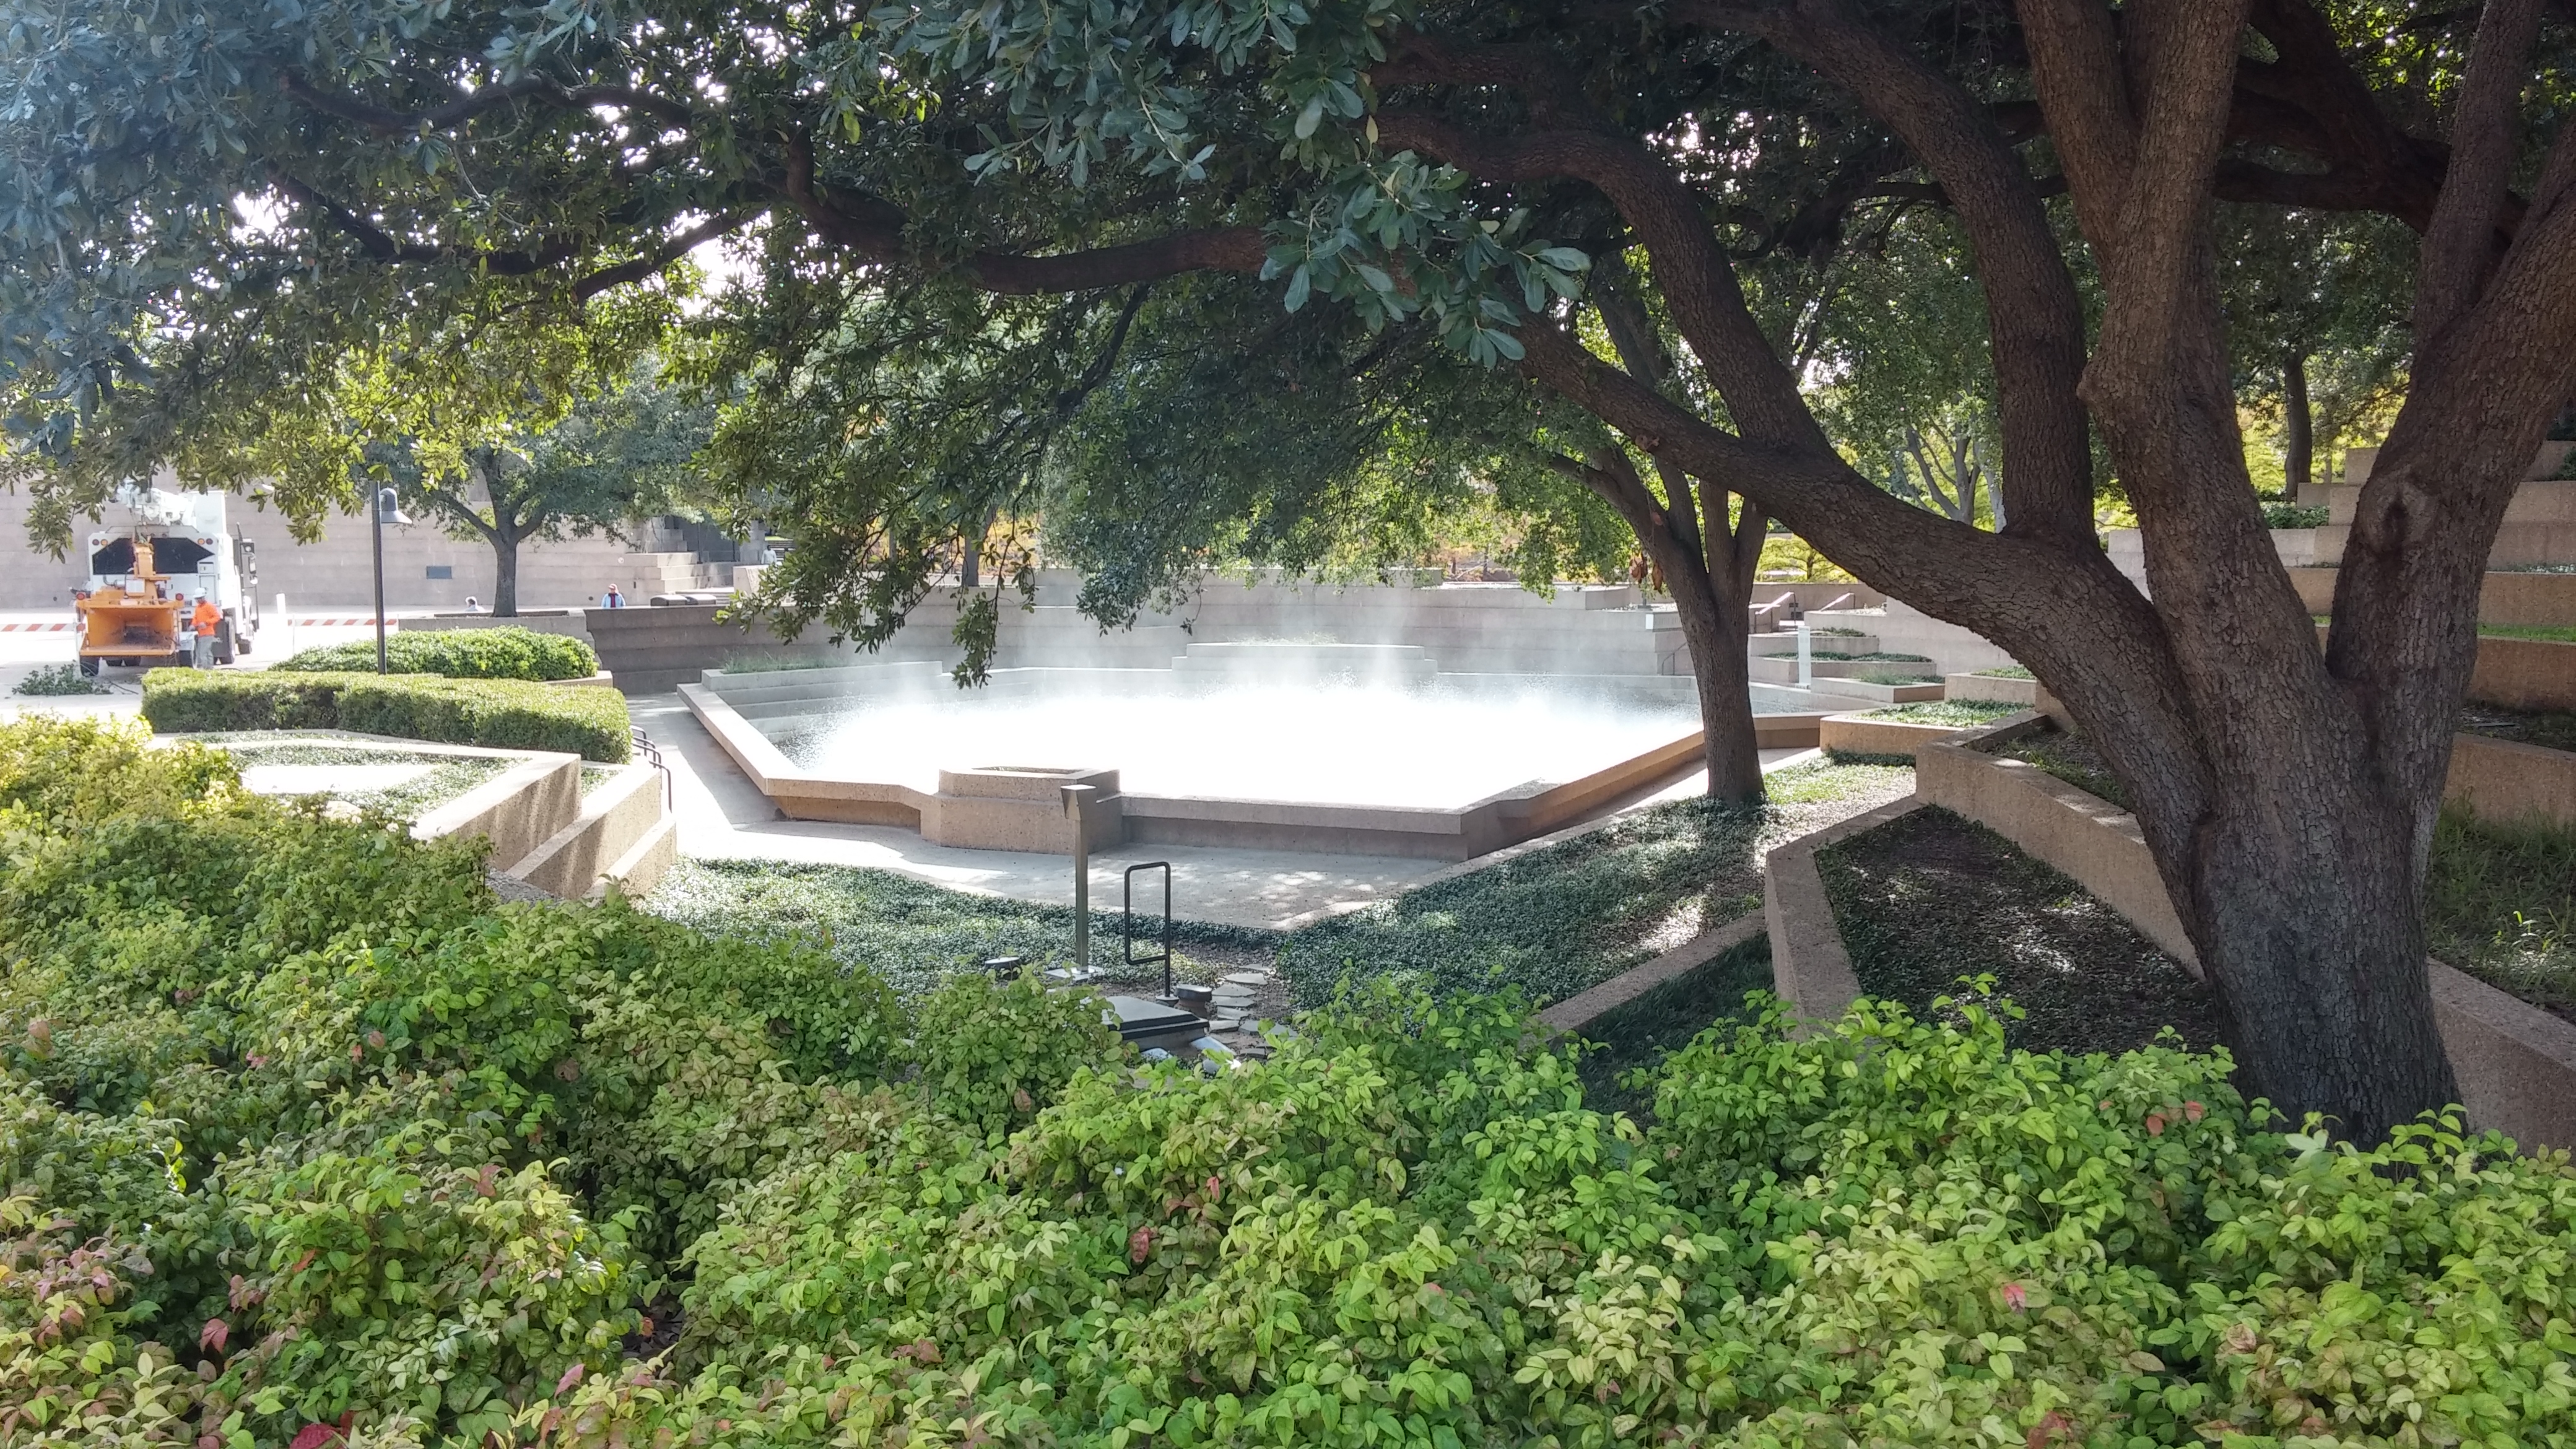
fort worth, water garden, waterfall, fountain, mist pool, property, tree, water, real estate, outdoor structure, landscape, estate, resort, recreation, backyard, water feature, leisure, park